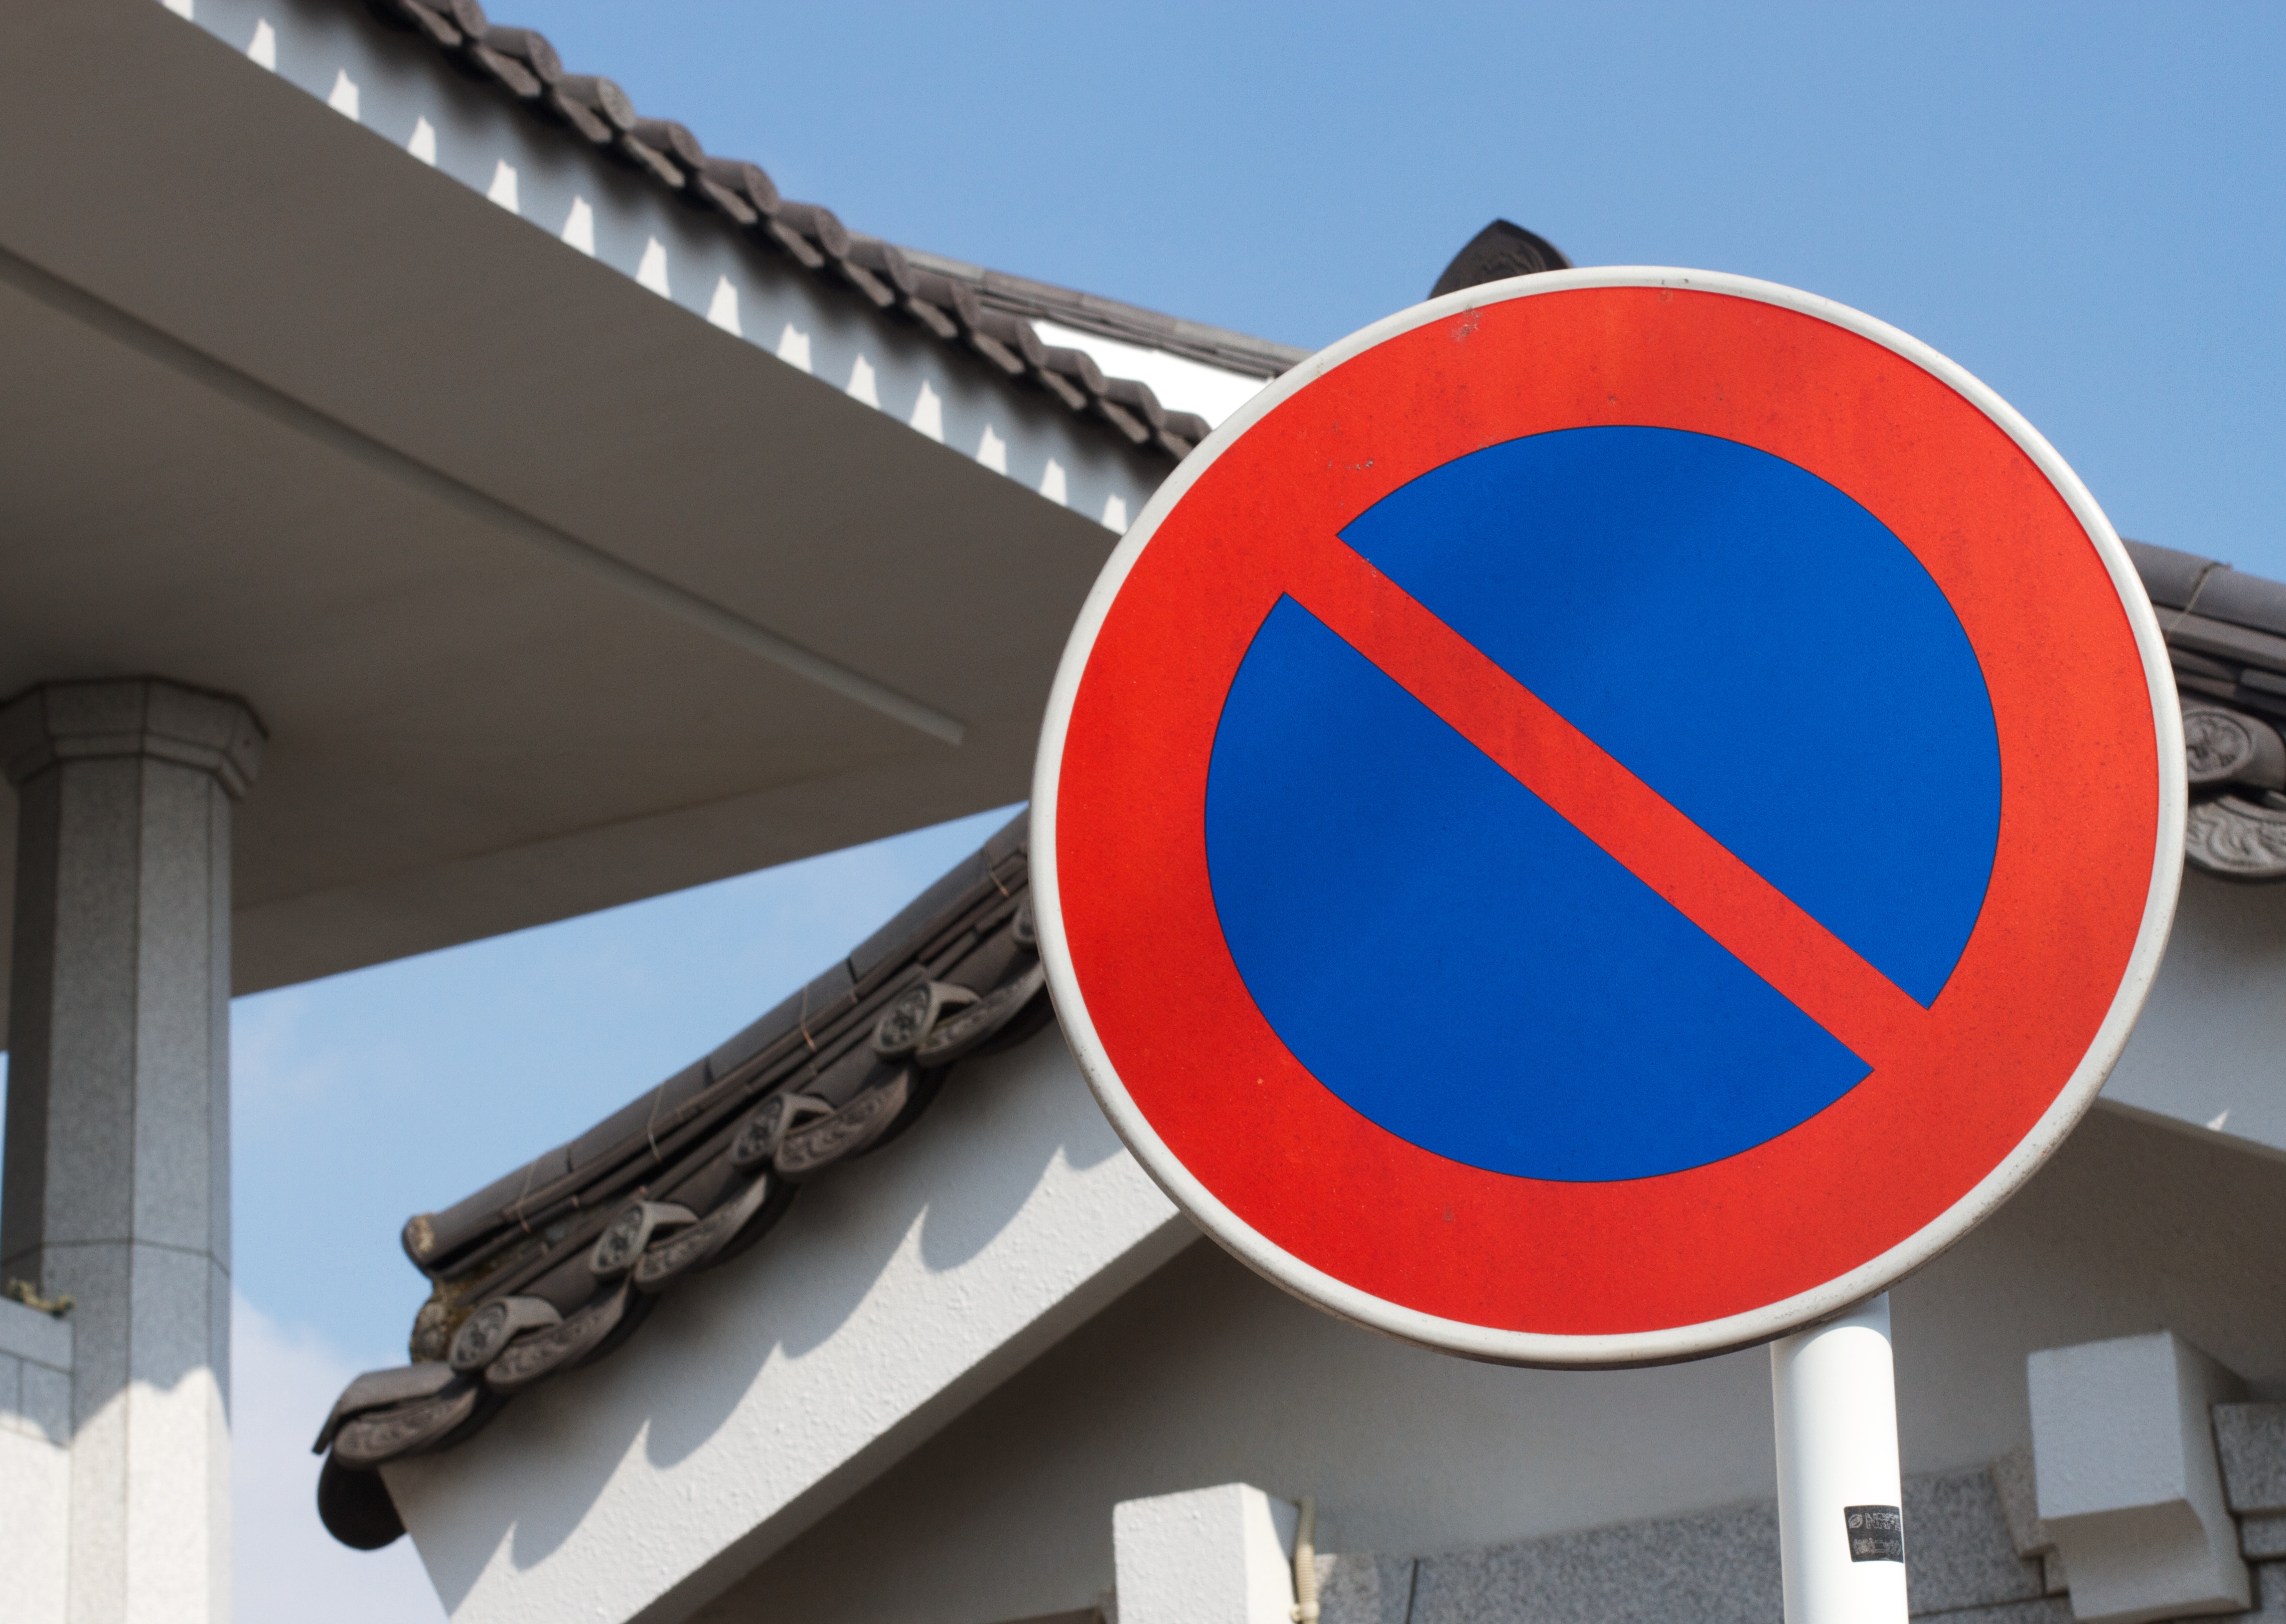
sign, red, vehicle, street sign, signage, shape, ideahive, traffic sign